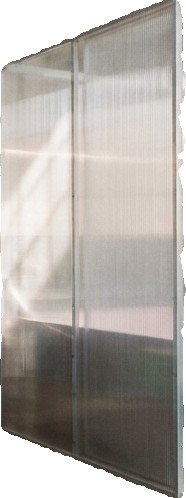
Surface category: cladding